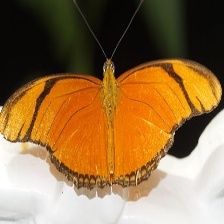
Species: JULIA